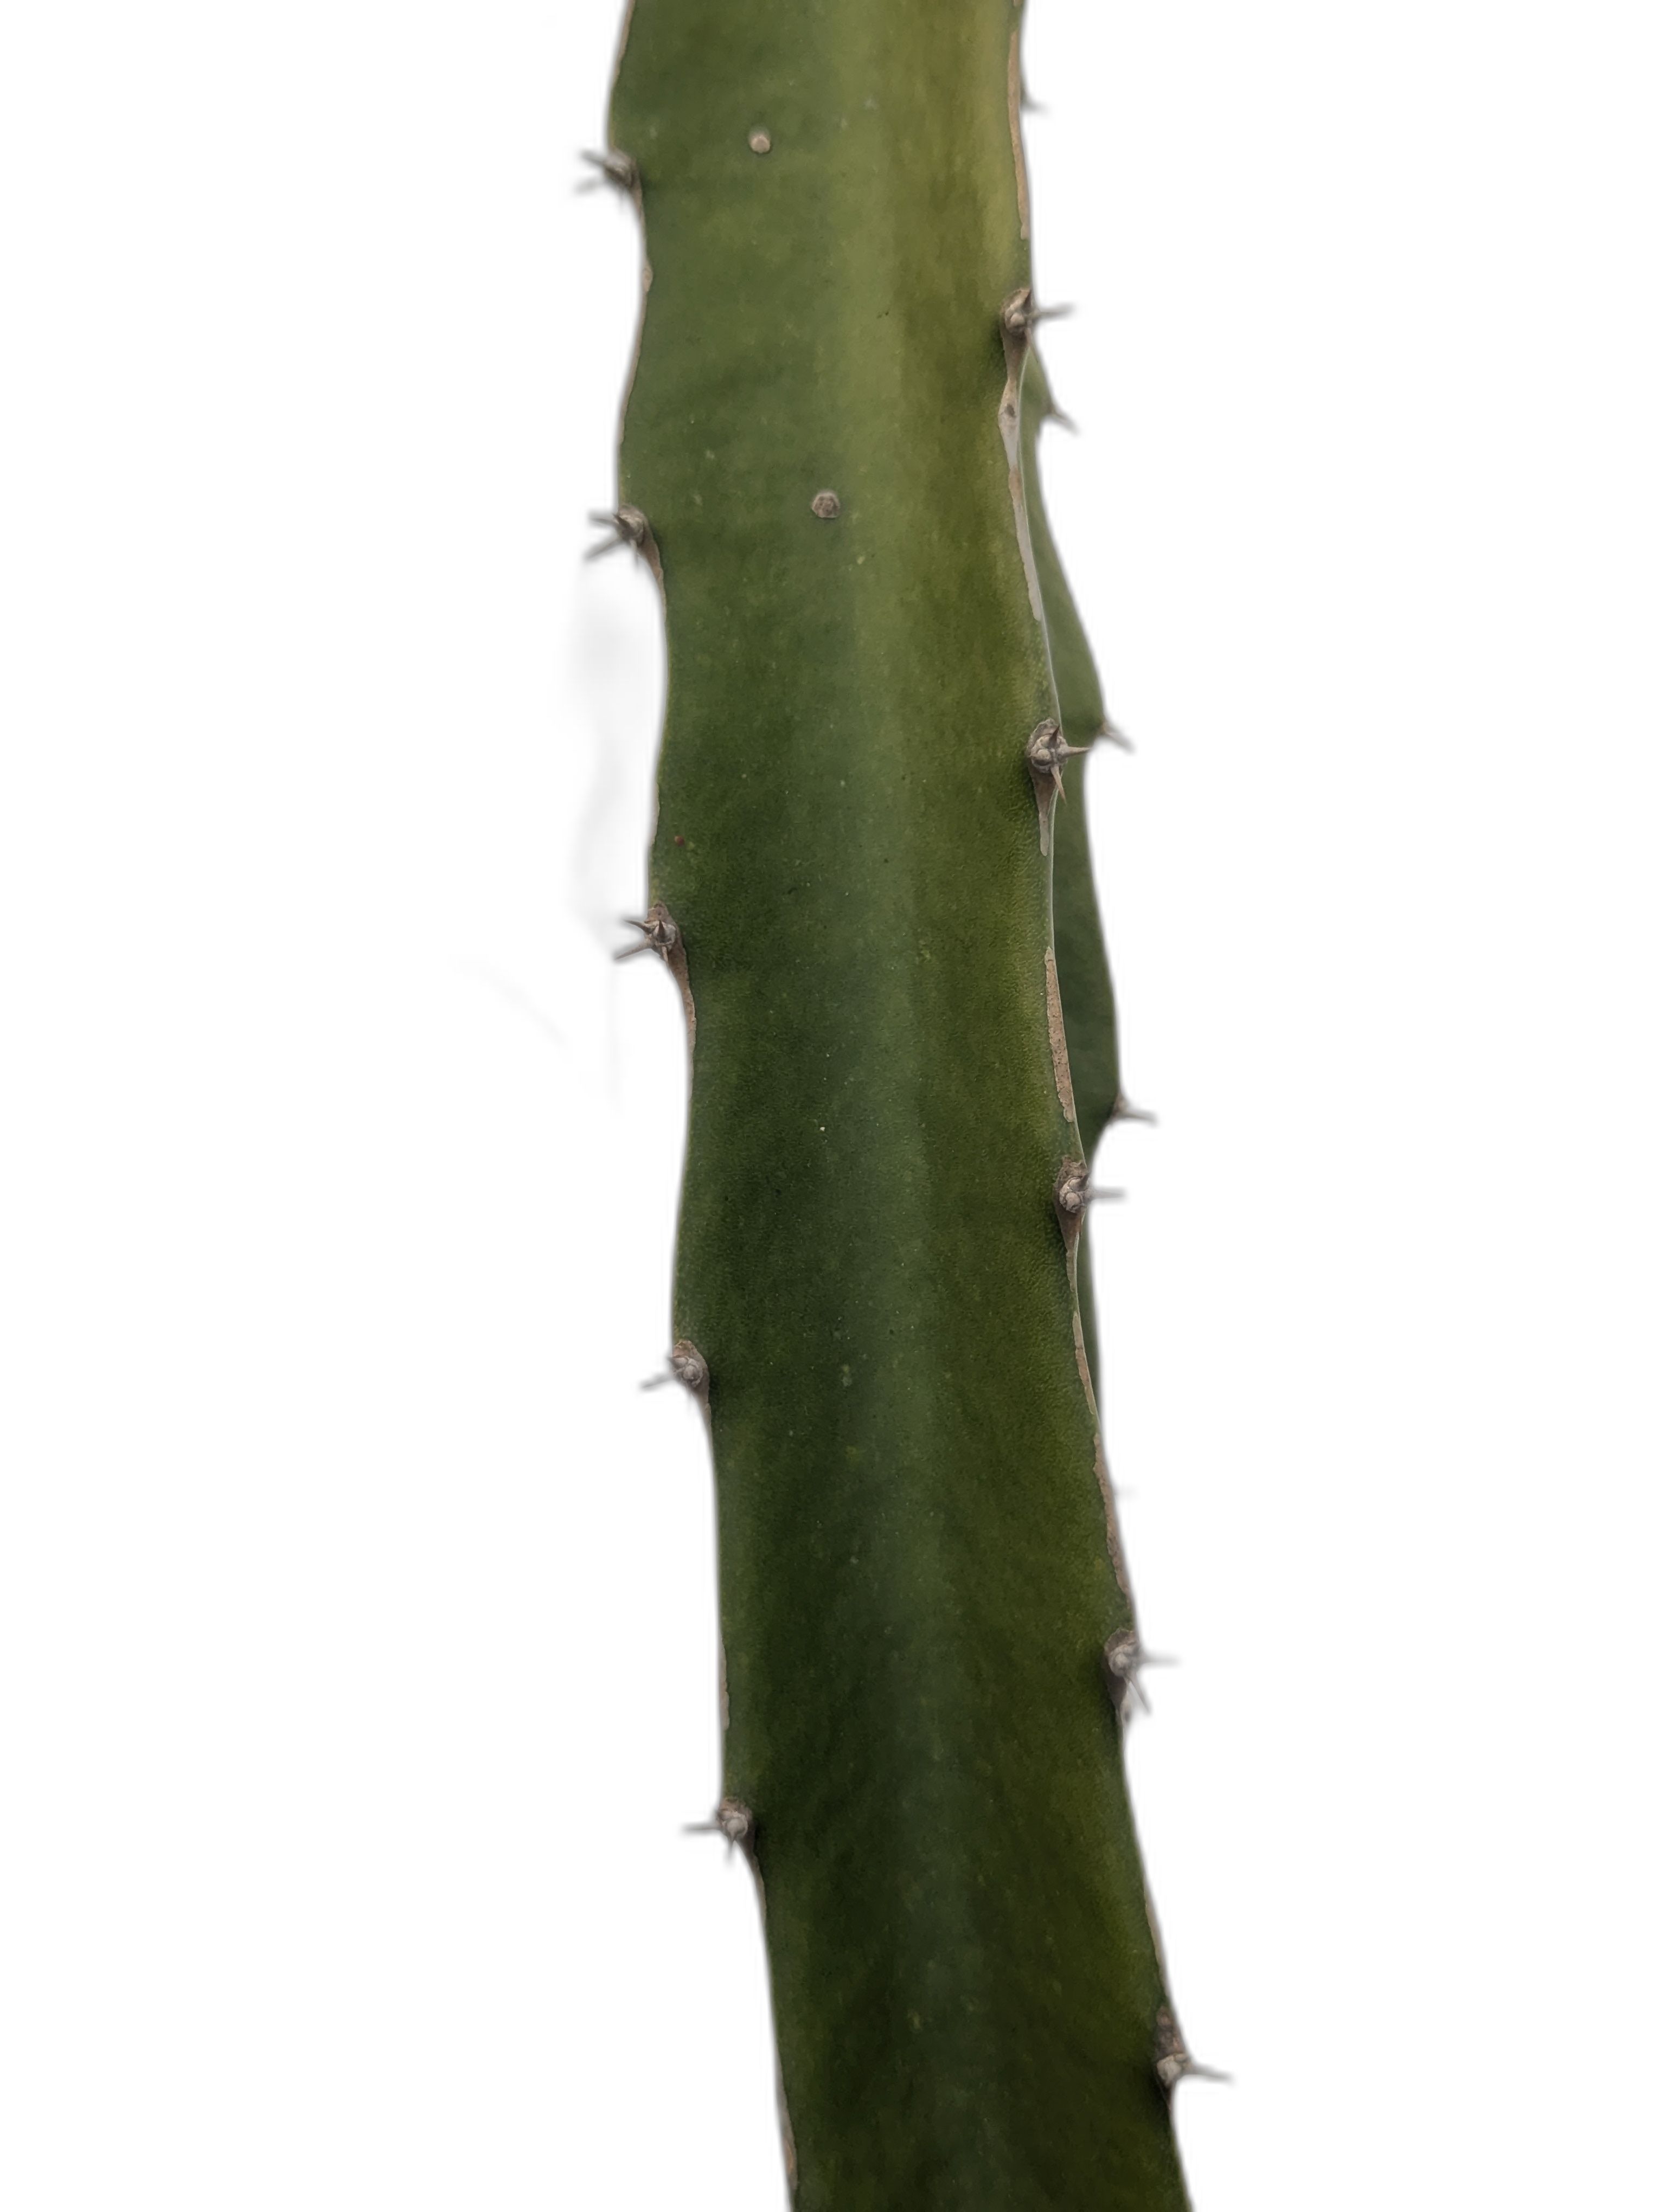
Label: Good leaf